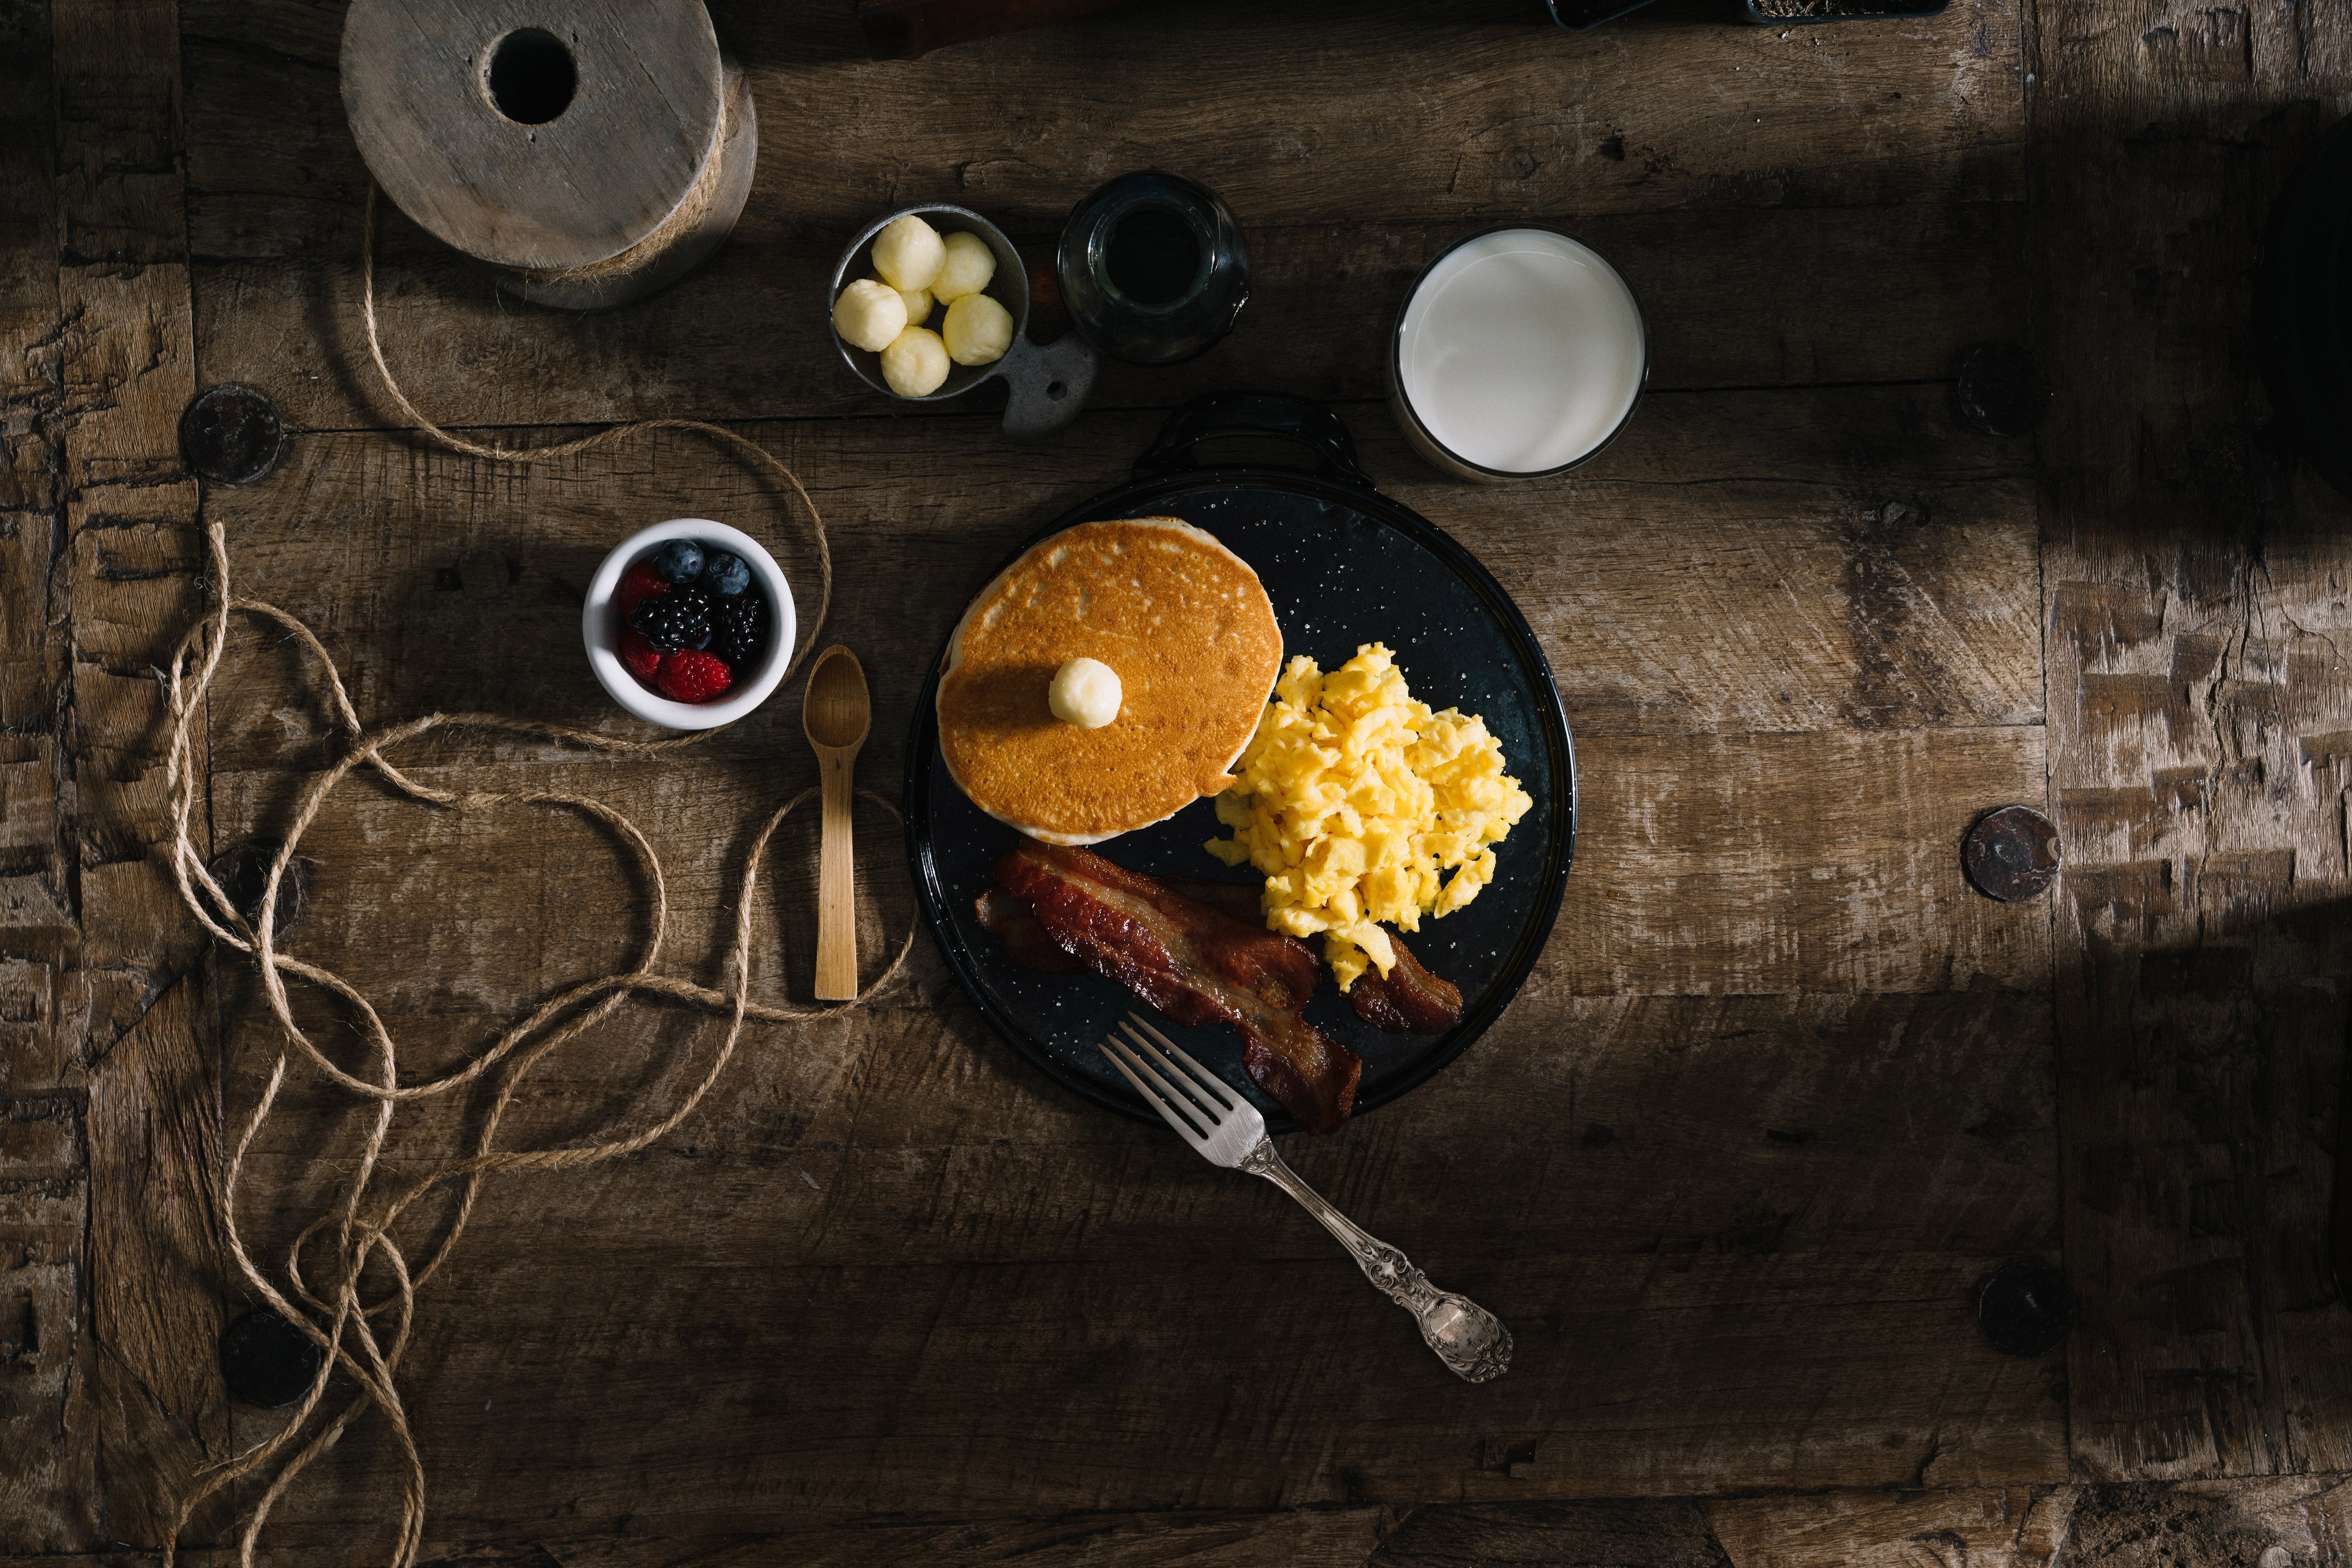
still life photography, still life, dish, food, cuisine, wood